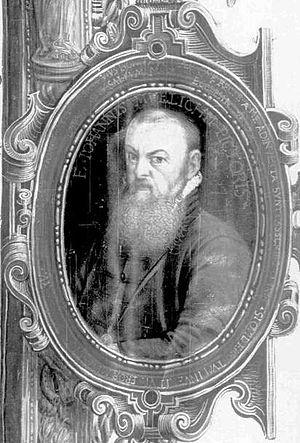
Hans Mielich, aussi écrit Muelich ou Müelich, parfois appelé Zentz, est un peintre et dessinateur bavarois de la Renaissance tardive, connu principalement pour ses portraits, miniatures et enluminures.